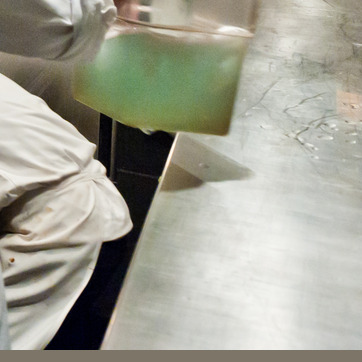
Material: metal